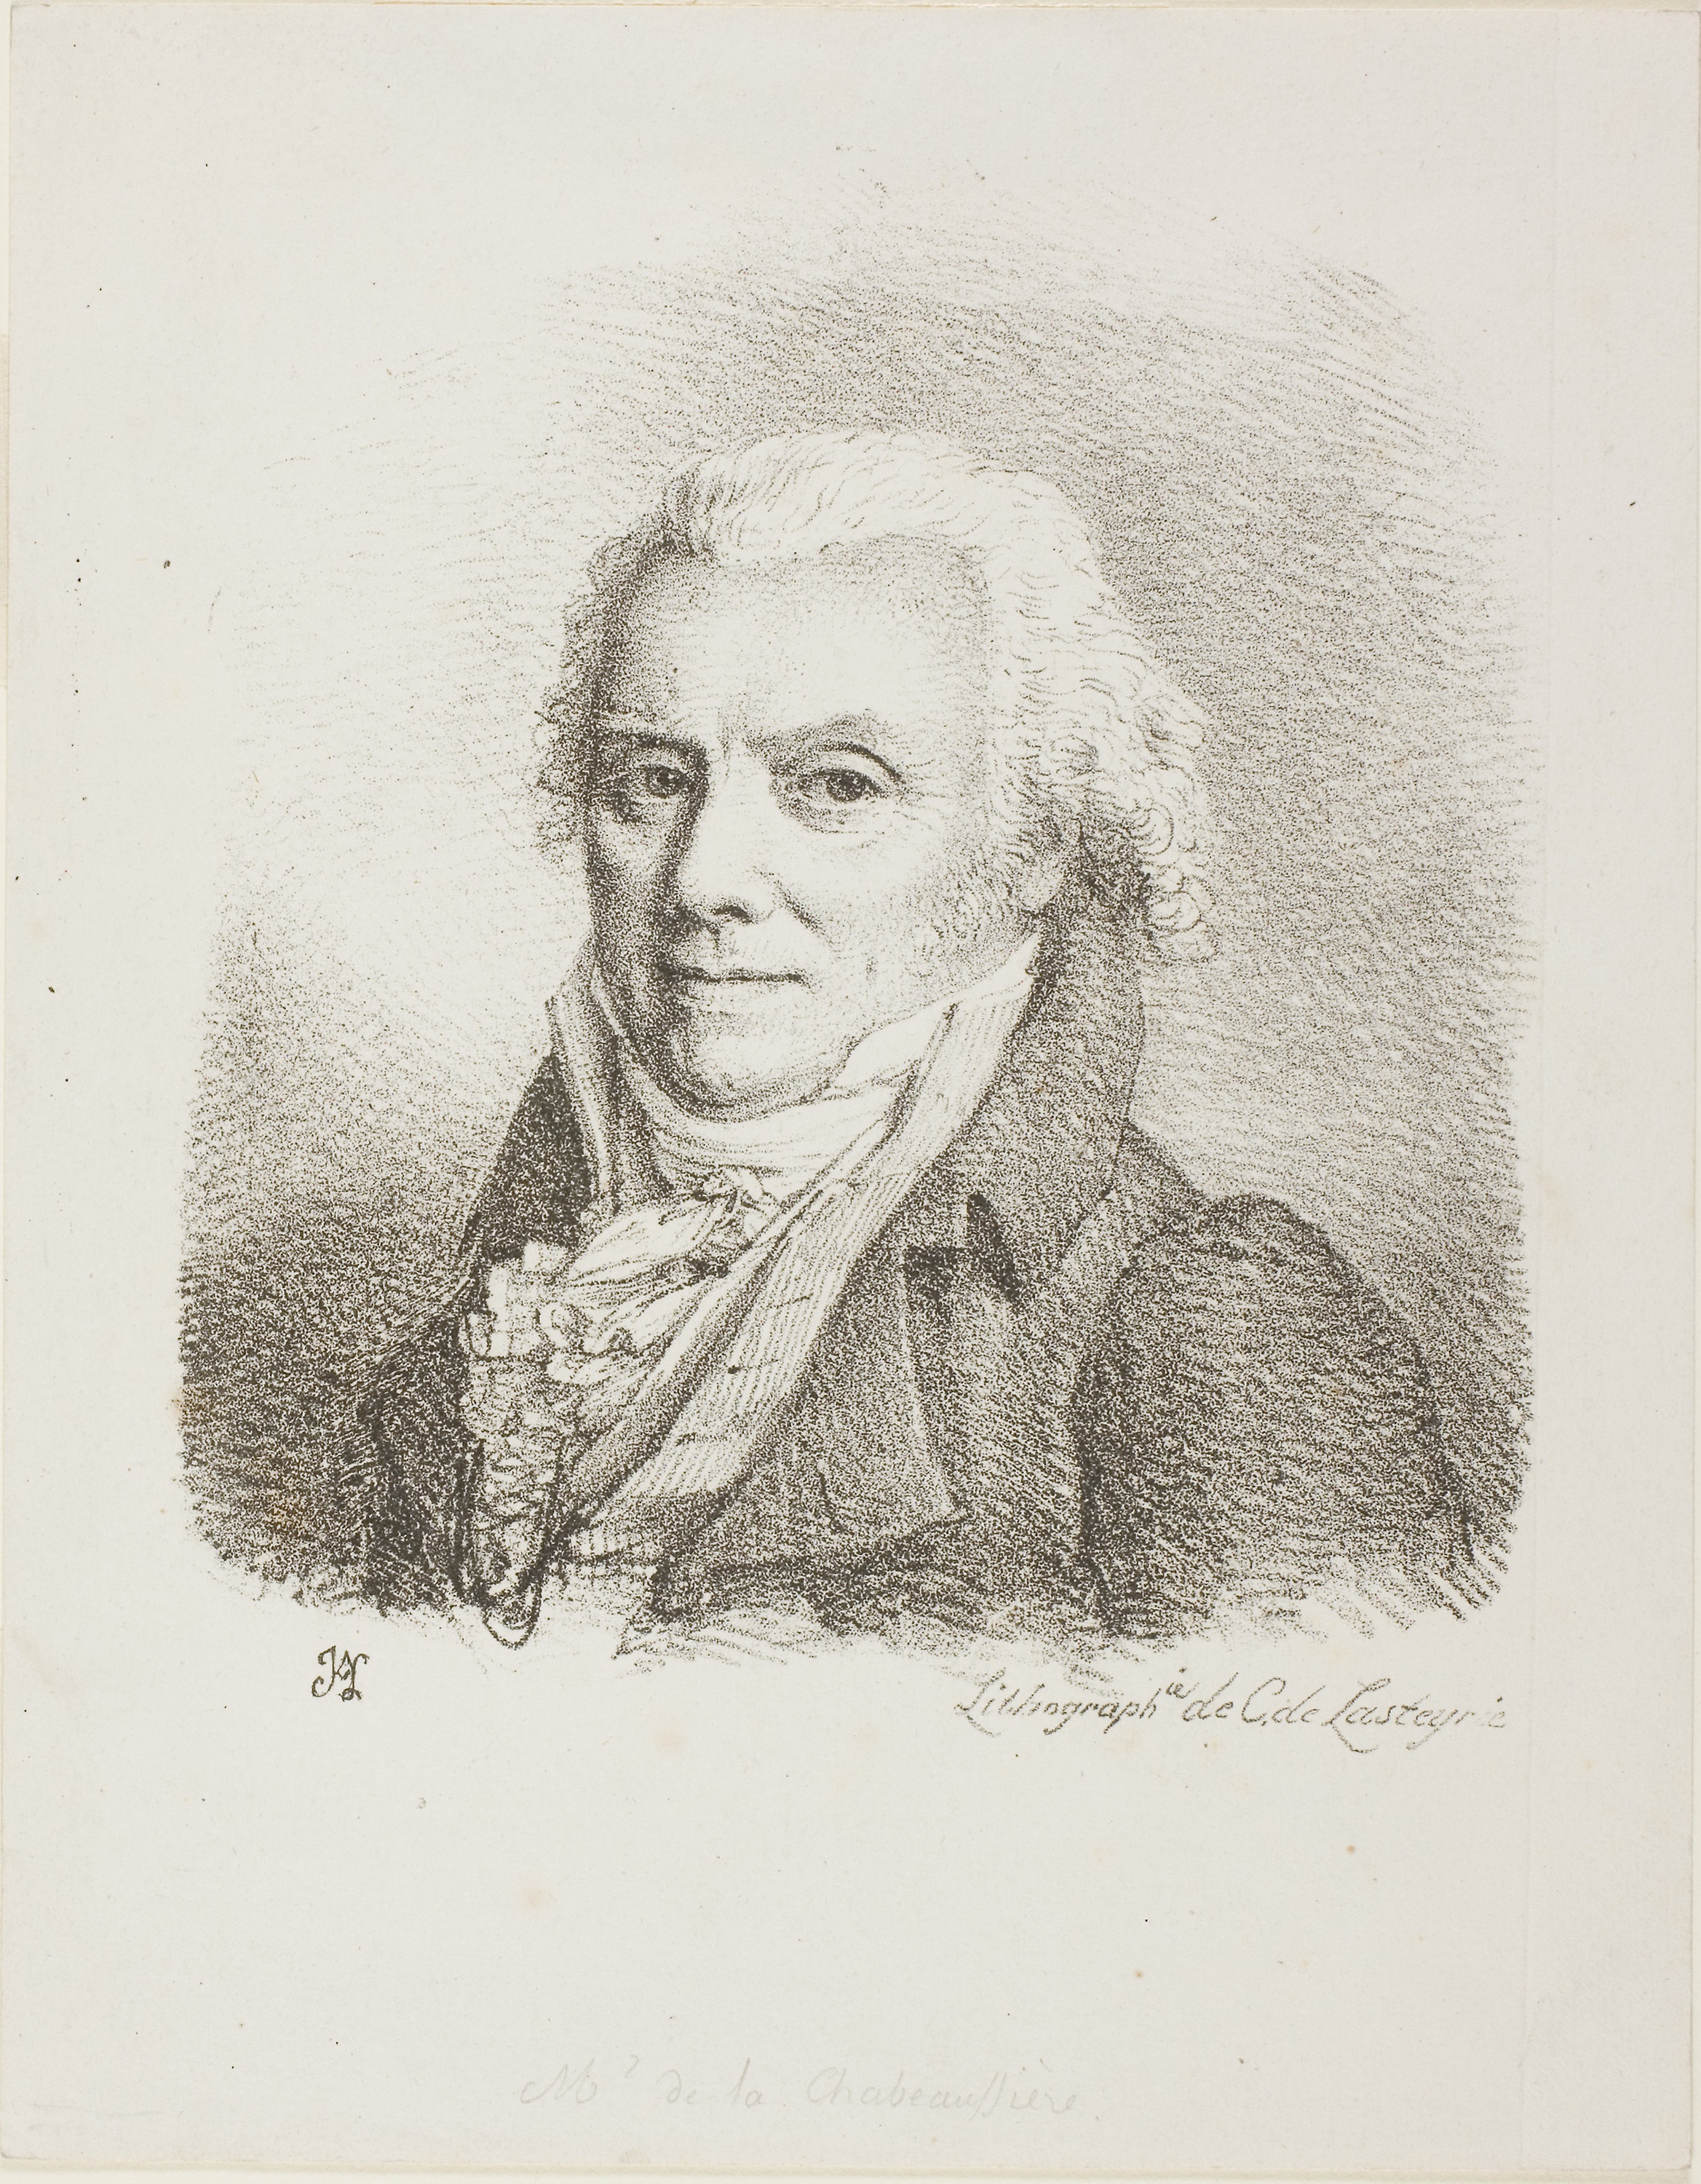
portrait, head, drawing, art, figure drawing, self portrait, sketch, artwork, illustration, visual arts, black and white